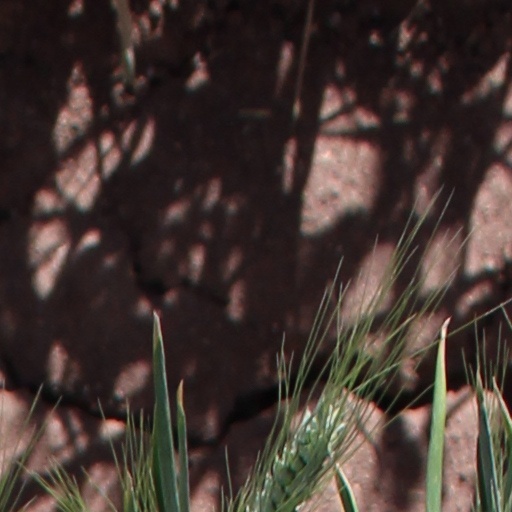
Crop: wheat